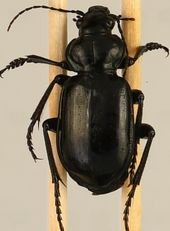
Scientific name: Calosoma affine
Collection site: Konza Prairie Agroecosystem NEON (KONA), plot KONA_007